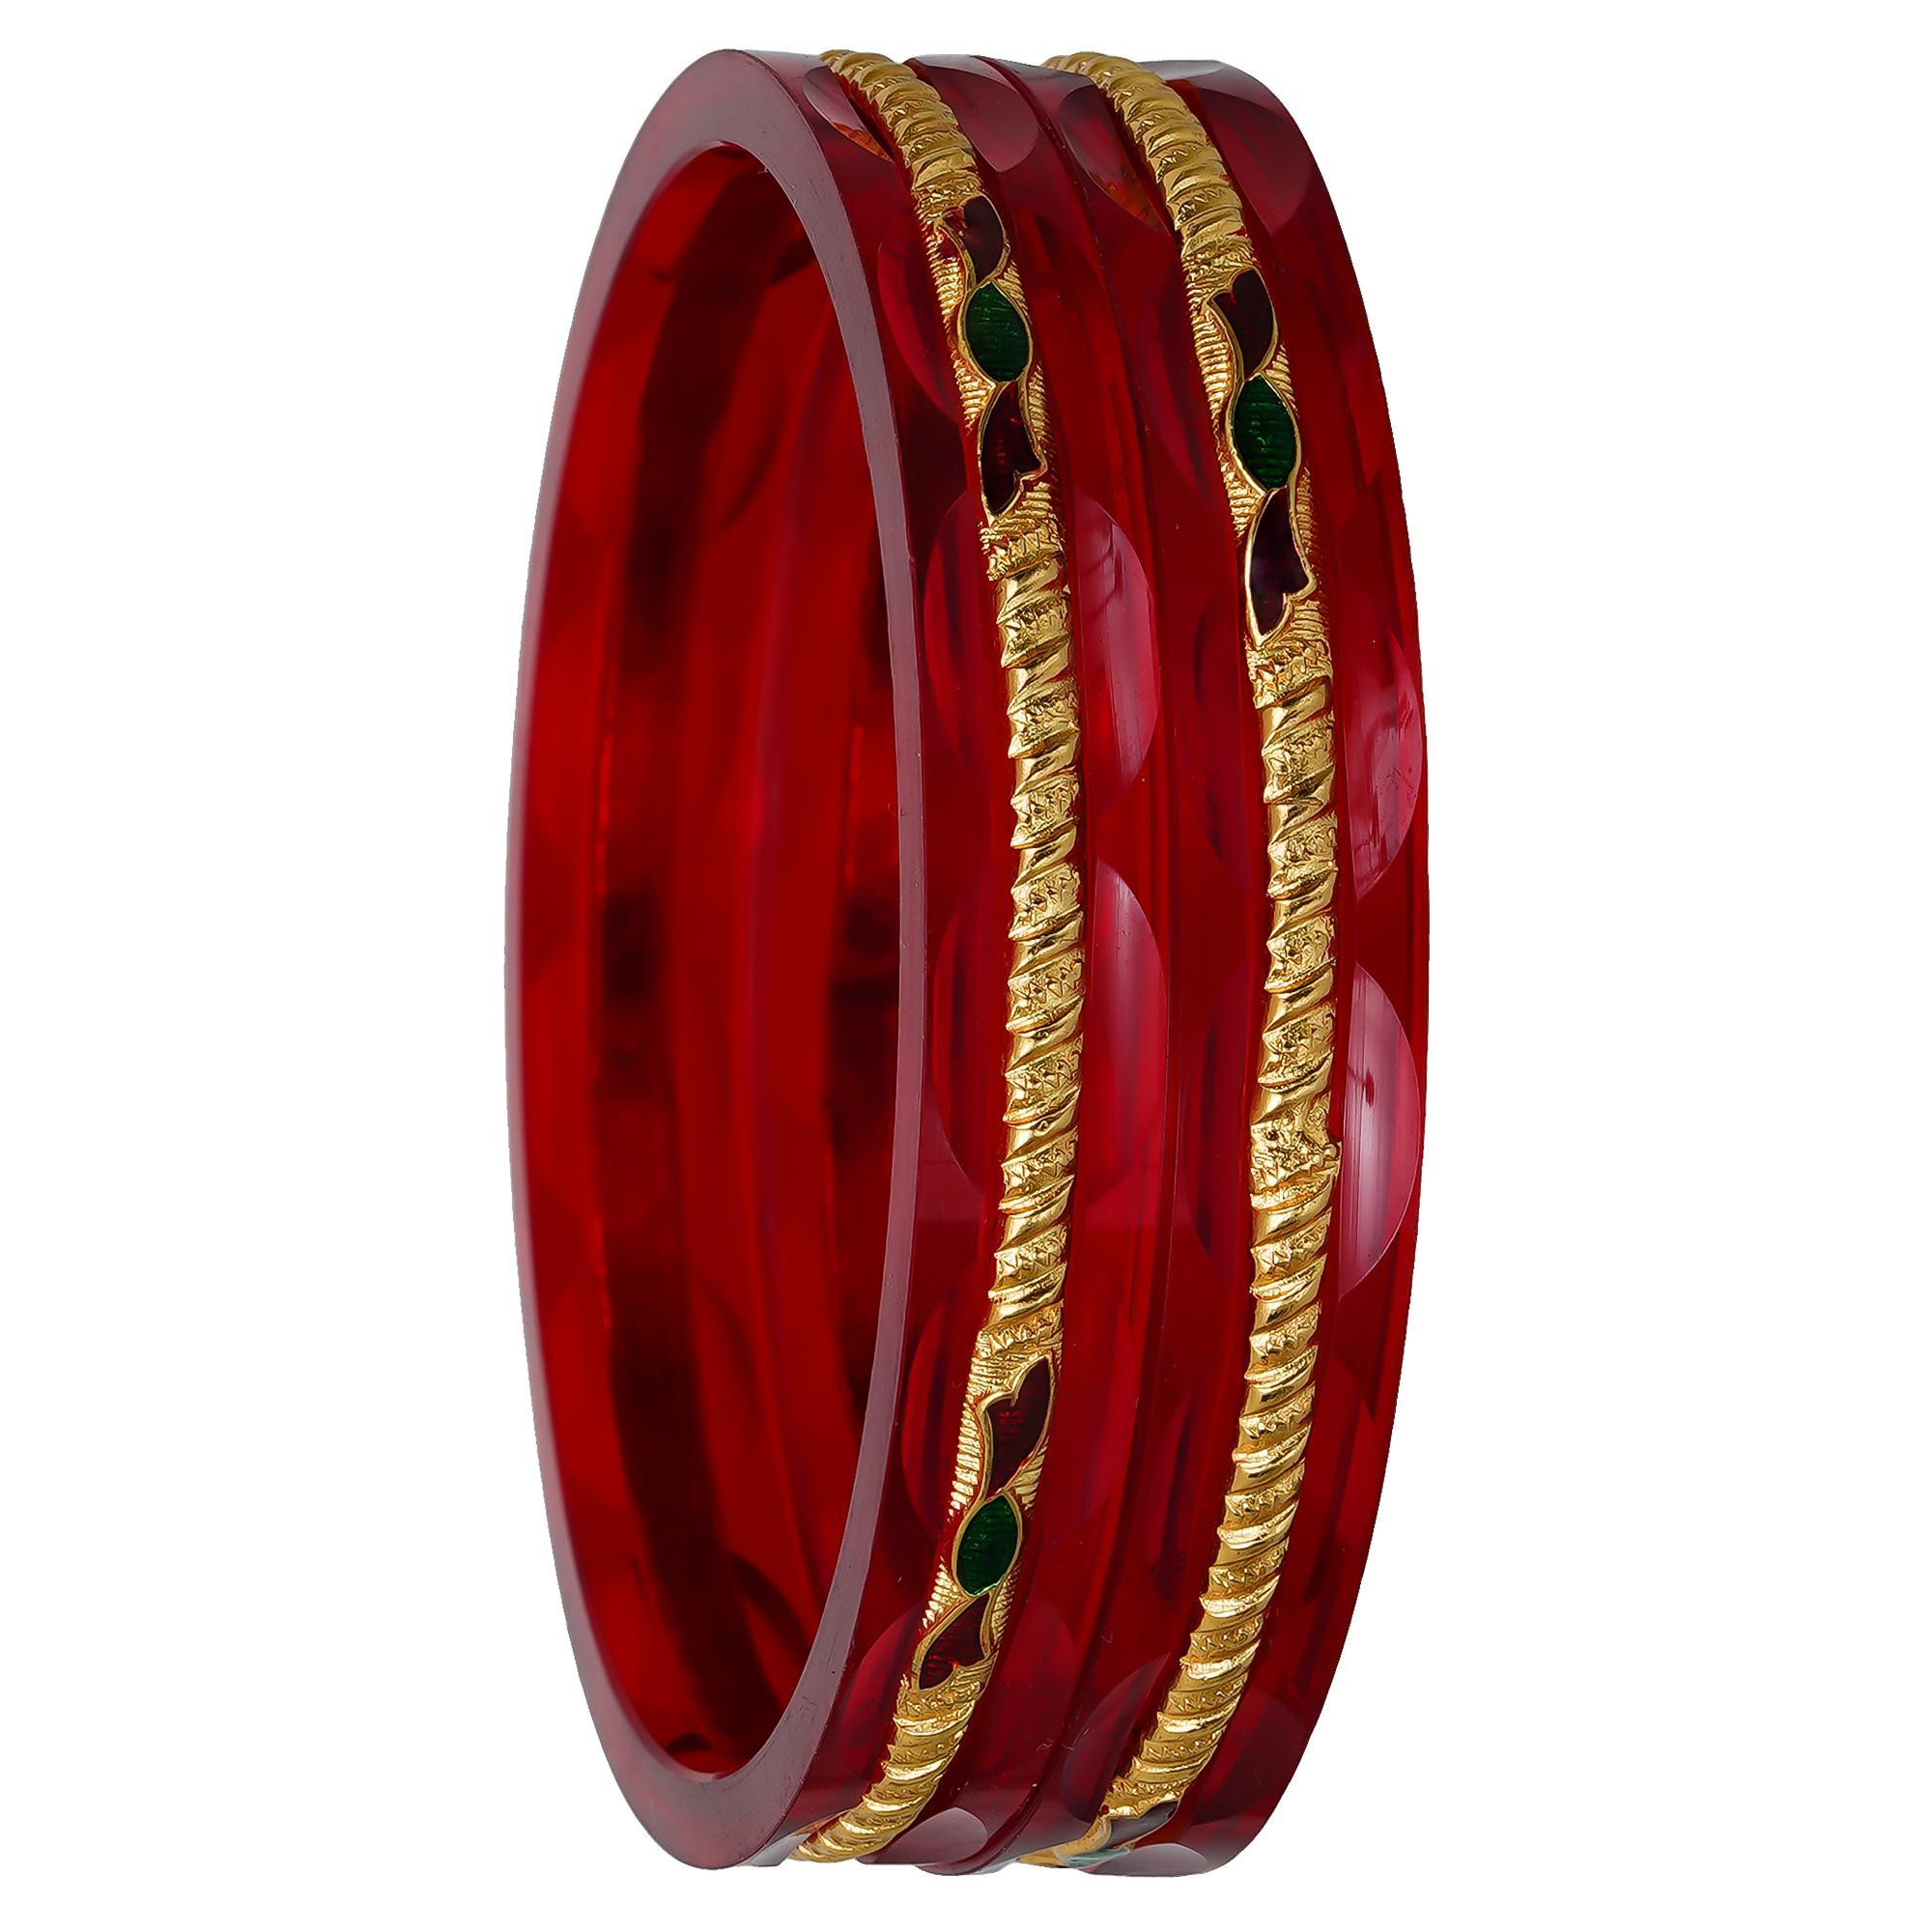
Joyeria Fashions Micro Plating Gold Plated Bangles Set (Pack of 2 Bangles)
Type: Bracelets & Bangles
Brand: Joyeria Fashions
Price: Rs. 275
Joyeria Fashions presents you long-lasting and ever-shining bangles, Get the beautiful ethnic look with these classic designer bangles, which are durable and does not get black easily even when worn daily, makes it a perfect piece of jewellery that can be worn with your favorite outfit to give it an ultimate glow. Joyeria Fashions presents you long-lasting and ever-shining bangles, Get the beautiful ethnic look with these classic designer bangles, which are durable and does not get black easily even when worn daily, makes it a perfect piece of jewellery that can be worn with your favorite outfit to give it an ultimate glow.
Features: Elegant and Classic Design Gold Bangles for Girls and Women. Comes in Pack of ...........,Type : Set of ....... Bangles, Goldplated, Long Lasting Shining even with daily wear,Intricate design and detailed designing,Ideal to wear at all parties, weddings, goes well with ethnic dress, Perfect gift for your friend